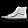
Label: Sneaker